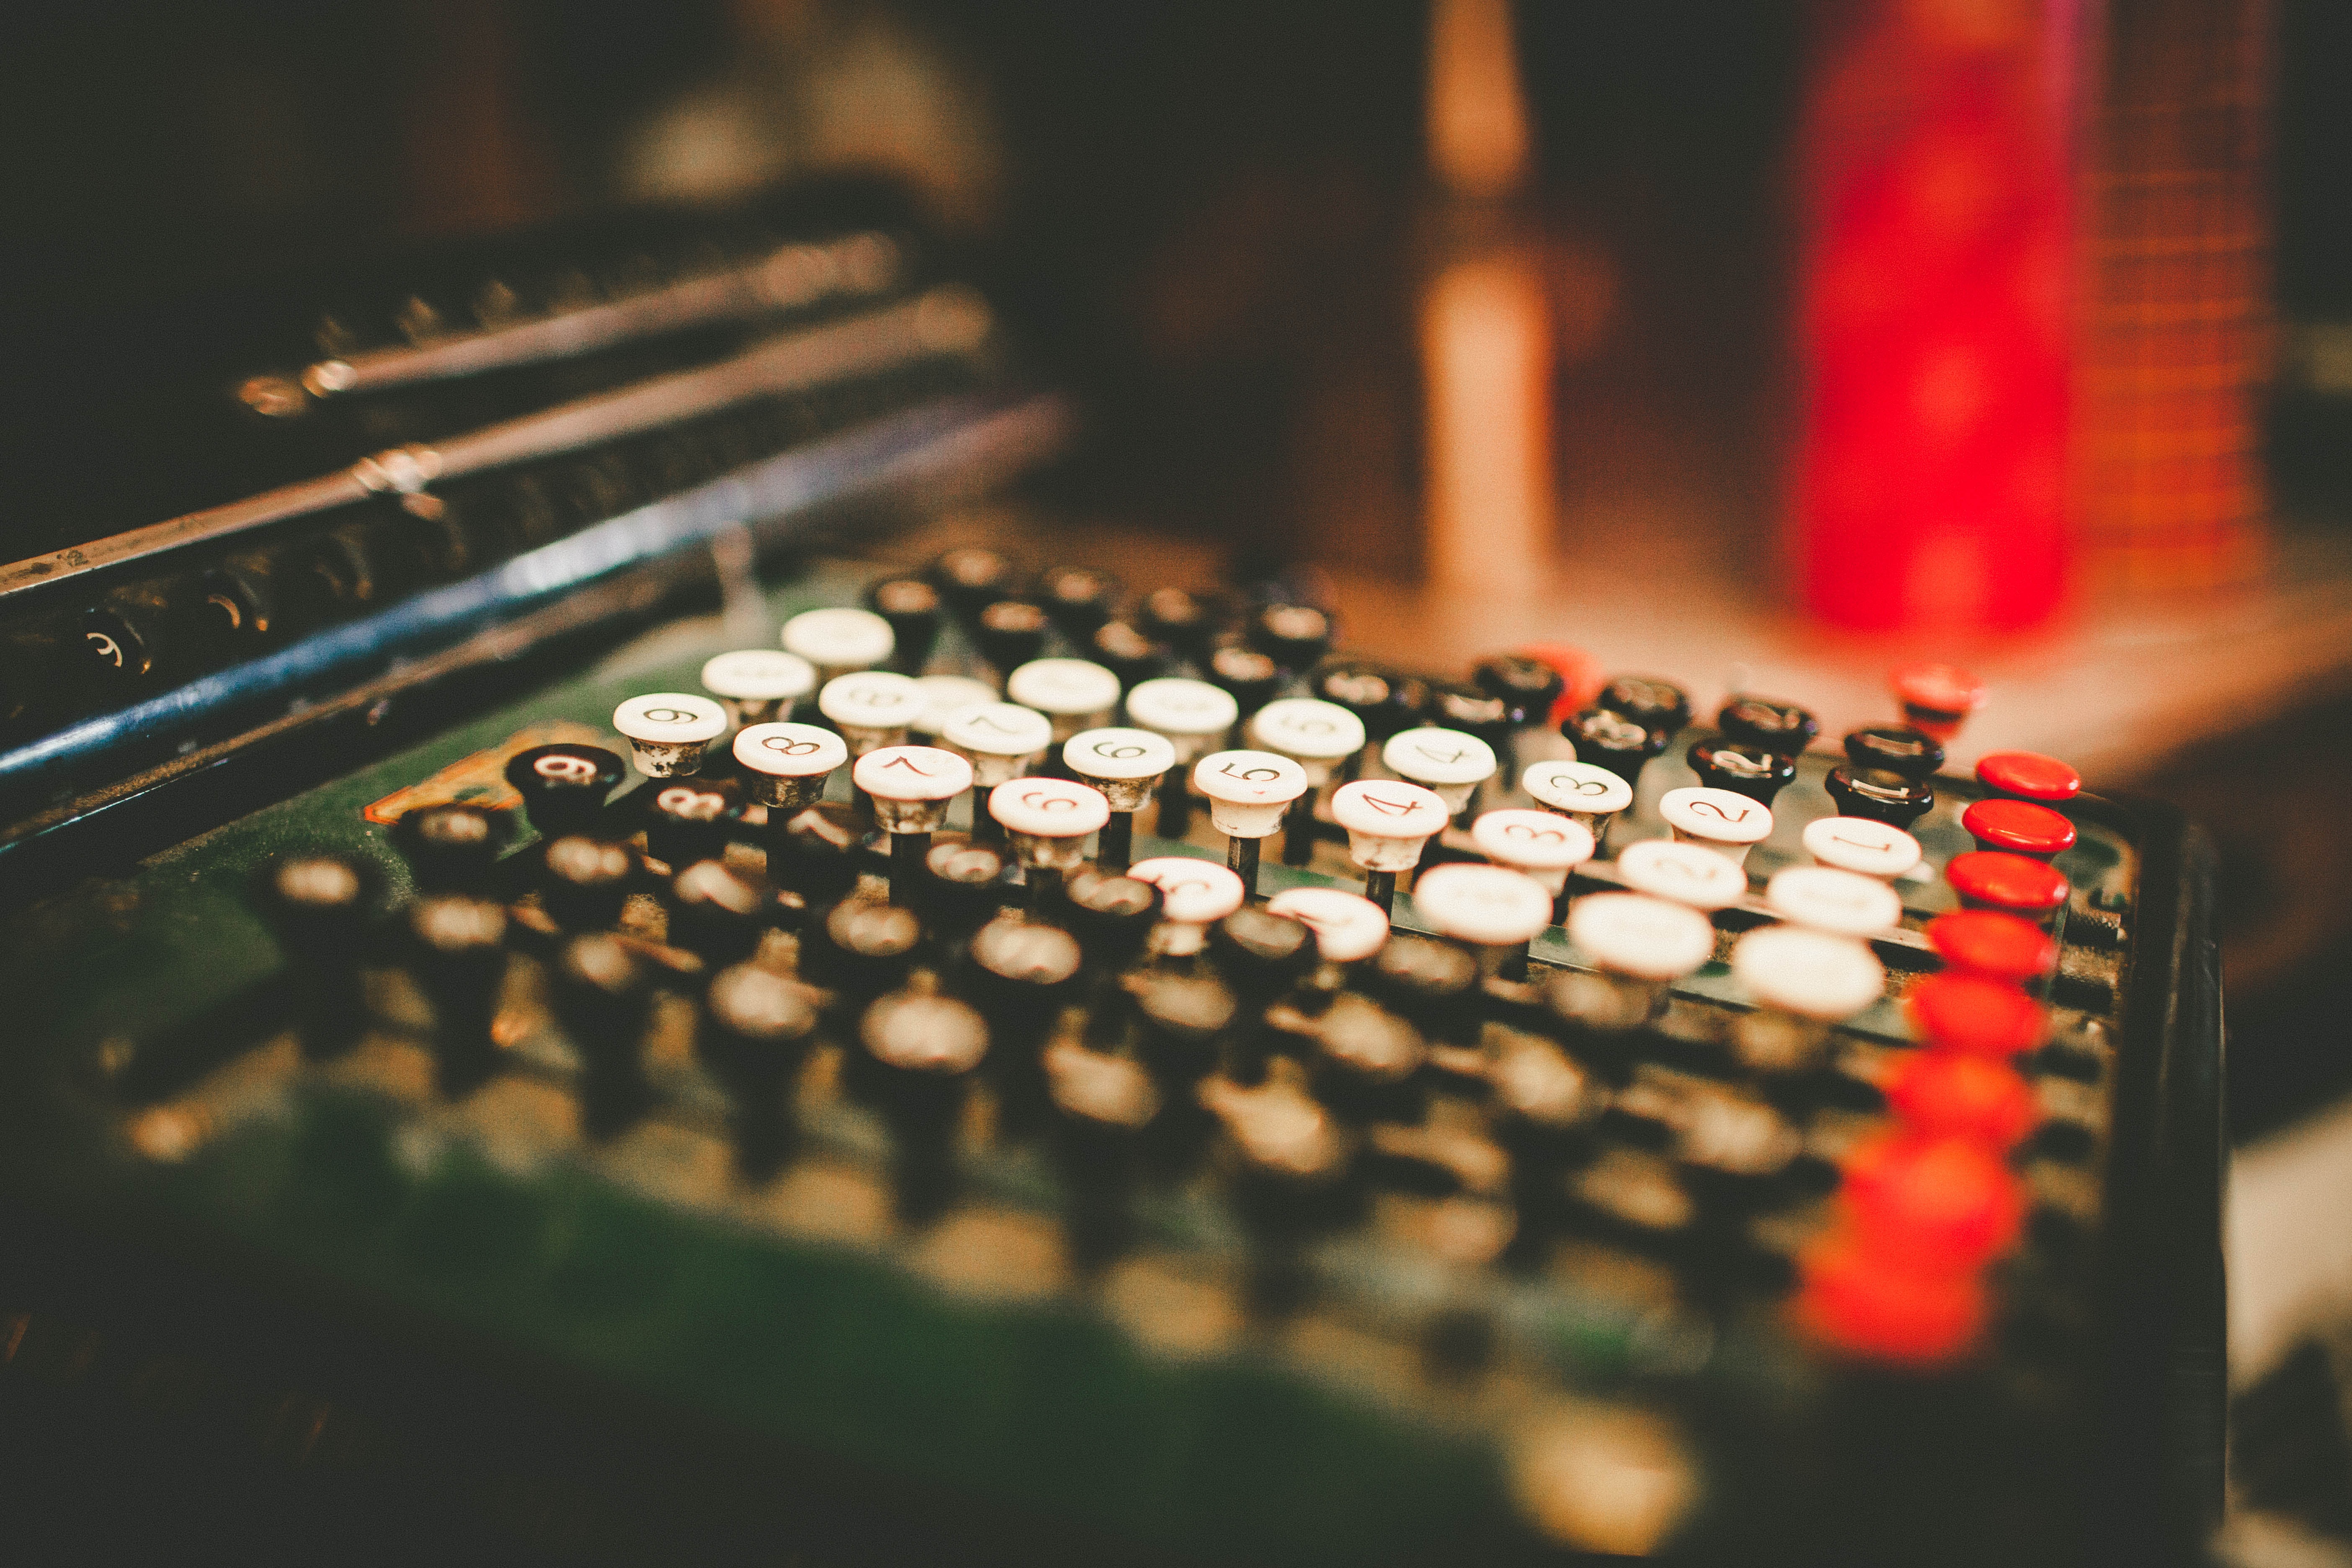
music, light, blur, keyboard, vintage, retro, old, typewriter, color, close up, focus, classic, macro photography, computer keyboard, electronic instrument